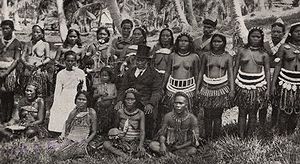
Naurus historie / Kolonitiden / Før første verdenskrig
Auweyida og Eigamoiya sammen med indfødte nauruere
Nauru er en østat i Stillehavet med en omfattende historie. Øens indfødte befolkning, nauruerne, er sandsynligvis efterkommere af polynesiske eller melanesiske opdagelsesrejsende fra Ny Guinea som slog sig ned der. Nauru blev opdaget af europæerne for over 200 år siden og var i henholdsvis Storbritanniens, Australiens, Tysklands og Japans besiddelse før den fik sin uafhængighed i 1968. På grund af udvinding af fosfat i 1970'erne var Nauru det næst rigeste land i verden regnet efter BNP pr. indbygger, men i dag klassificeres Nauru som et u-land.